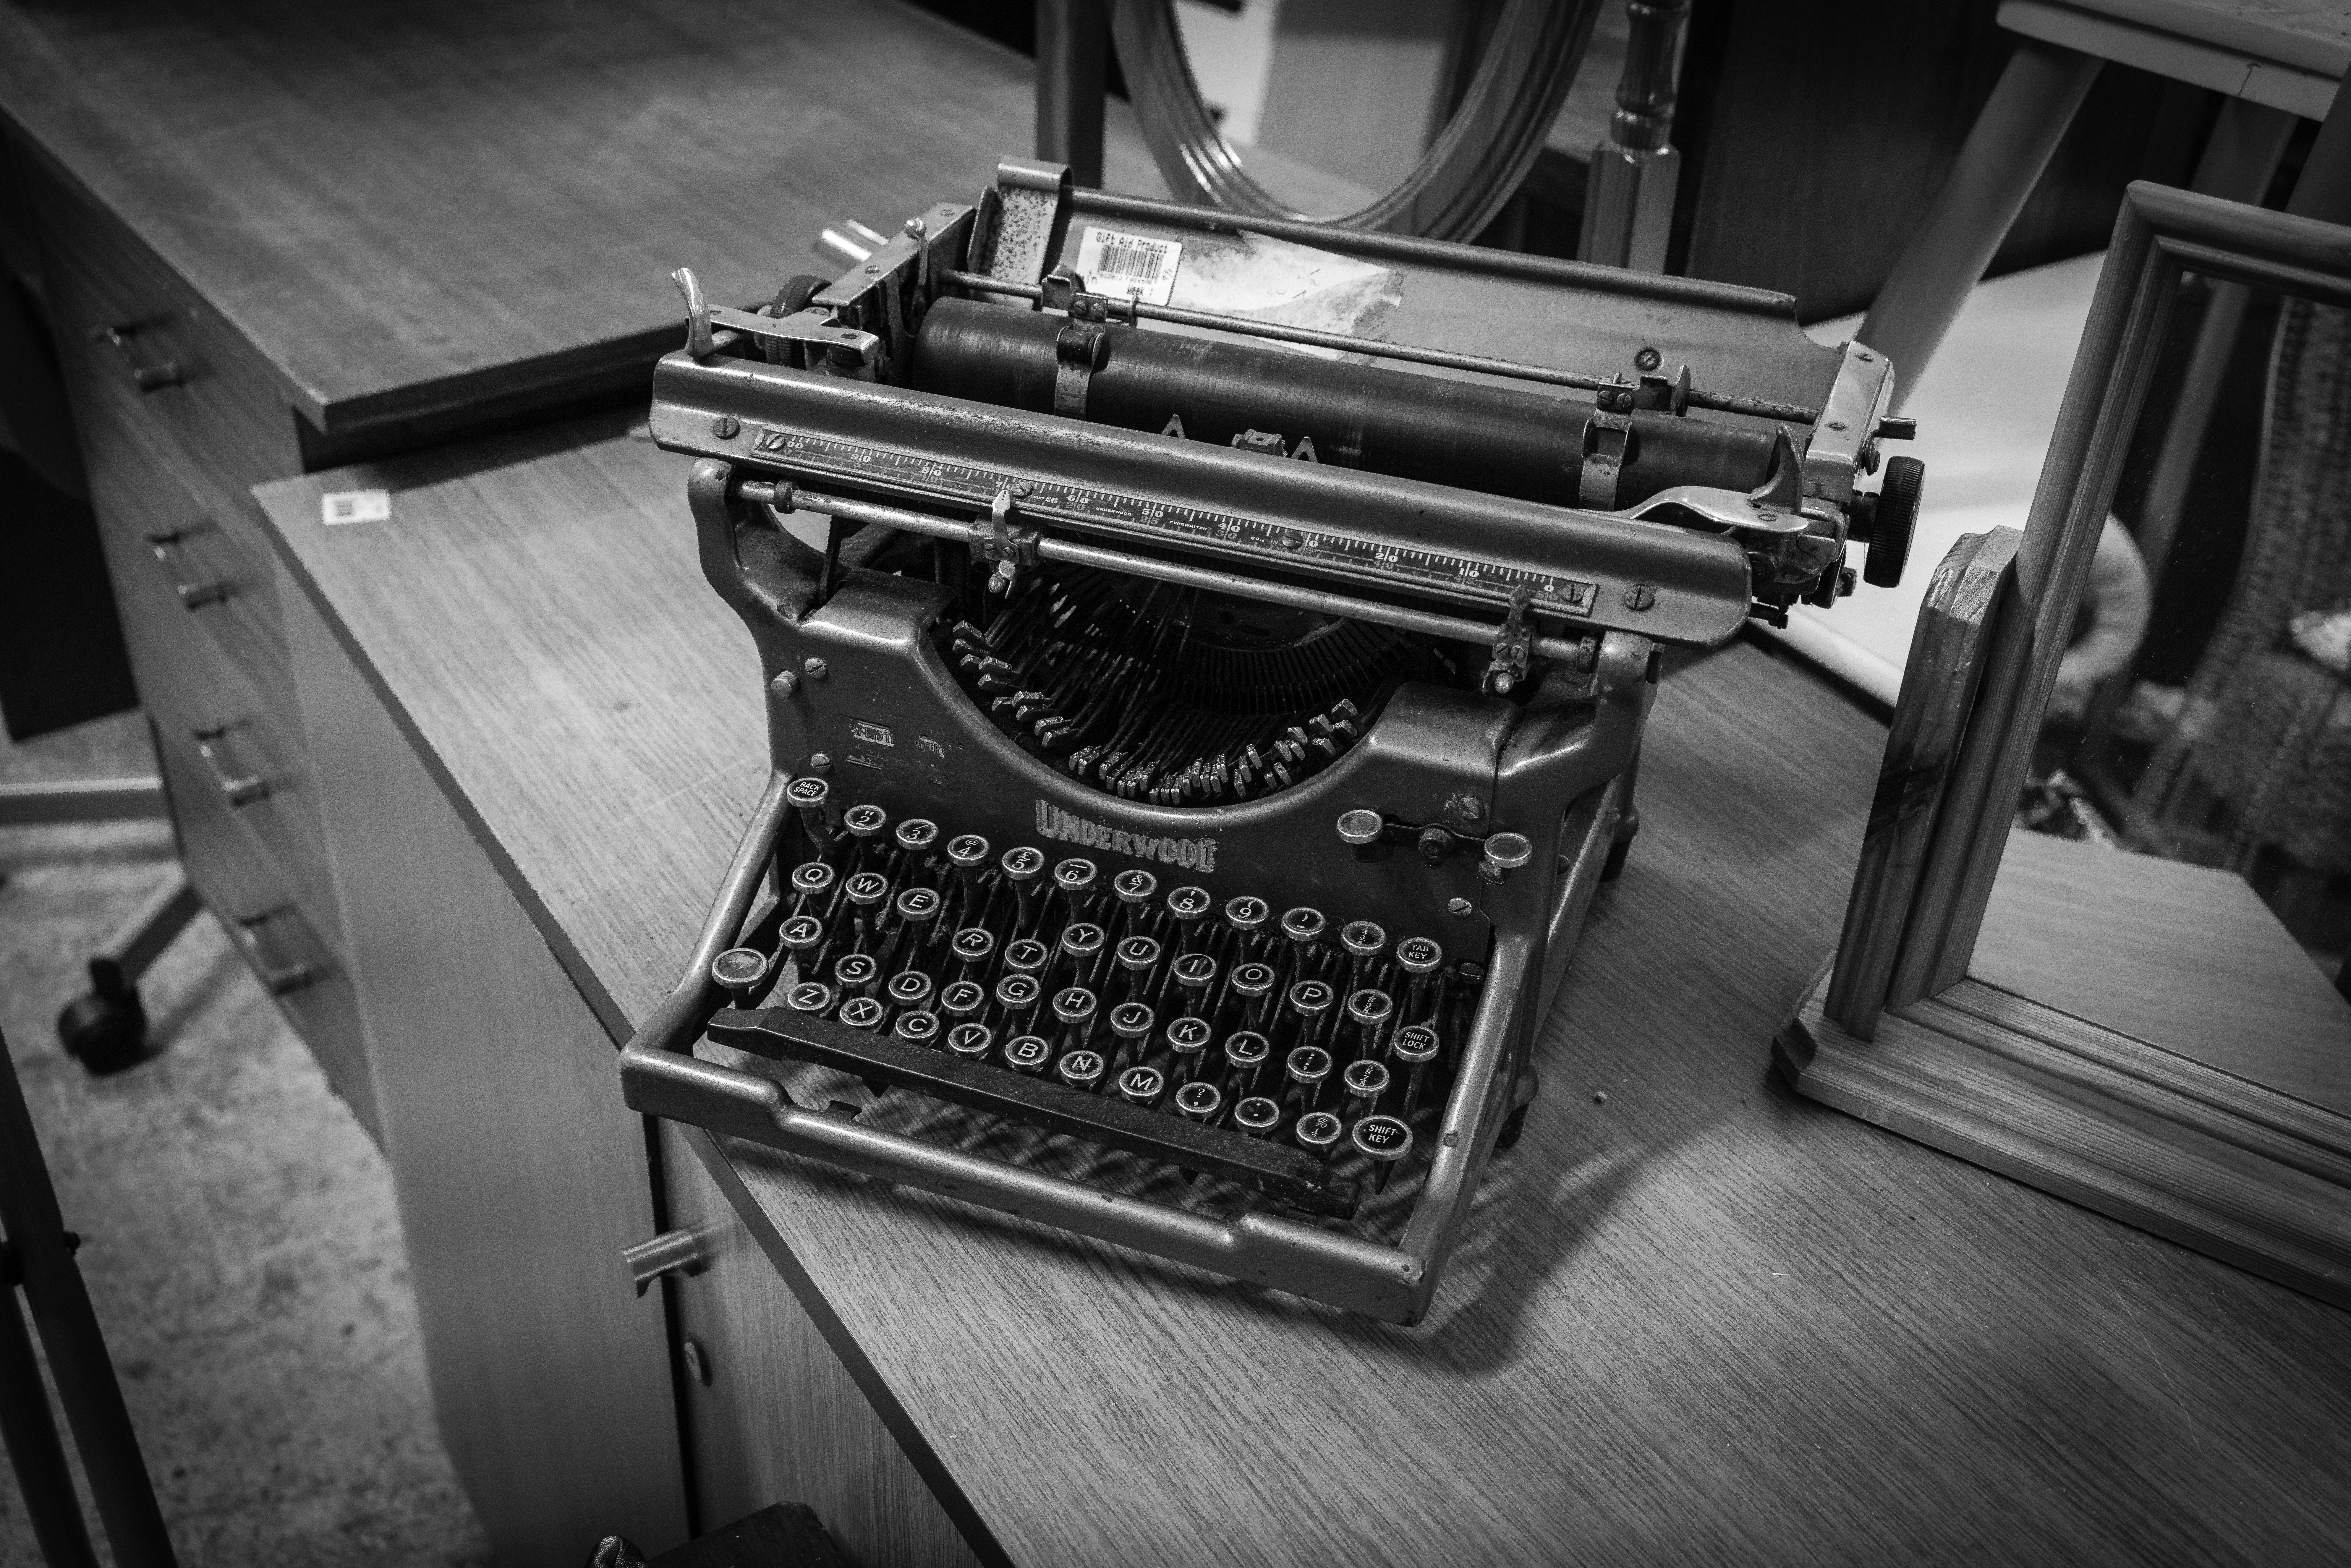
typewriter, office equipment, office supplies, photography, space bar, black and white